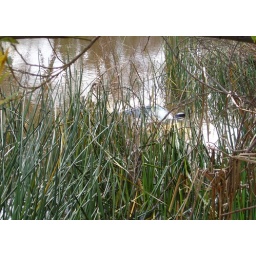
Truck in river behind our house after flooding